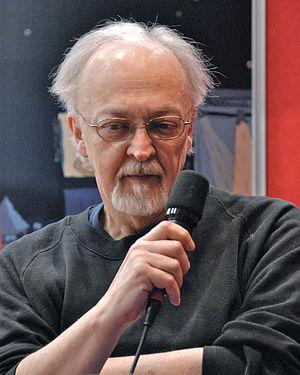
Pierre Fournier, lors du Salon international du livre de Québec 2012
Pierre Fournier est un scénariste et dessinateur québécois de bande dessinée. Il est l'un des principaux et plus importants artisans du succès du magazine Croc des années 1970 et 1980. Il est également le créateur du personnage Capitaine Kébec et, en compagnie de Réal Godbout, de la série Michel Risque et du mythique personnage de Red Ketchup.